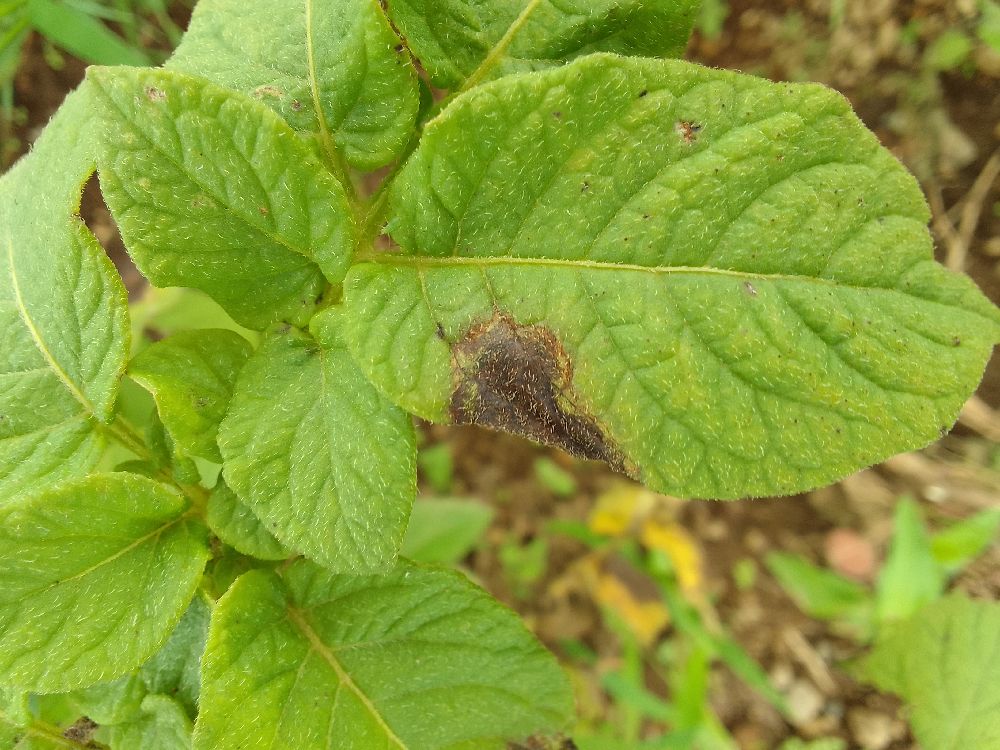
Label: Late blight